Apartheid

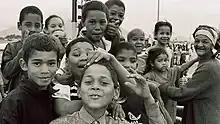
Cape Coloured children in Bonteheuwel

NP leaders argued that South Africa did not comprise a single nation, but was made up of four distinct racial groups: white, black, Coloured and Indian. Such groups were split into 13 nations or racial federations. White people encompassed the English and Afrikaans language groups; the black populace was divided into ten such groups.